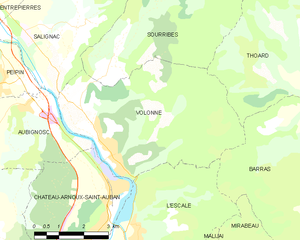
Carte des communes françaises: Volonne
Volonne est une commune française, située dans le département des Alpes-de-Haute-Provence en région Provence-Alpes-Côte d'Azur.